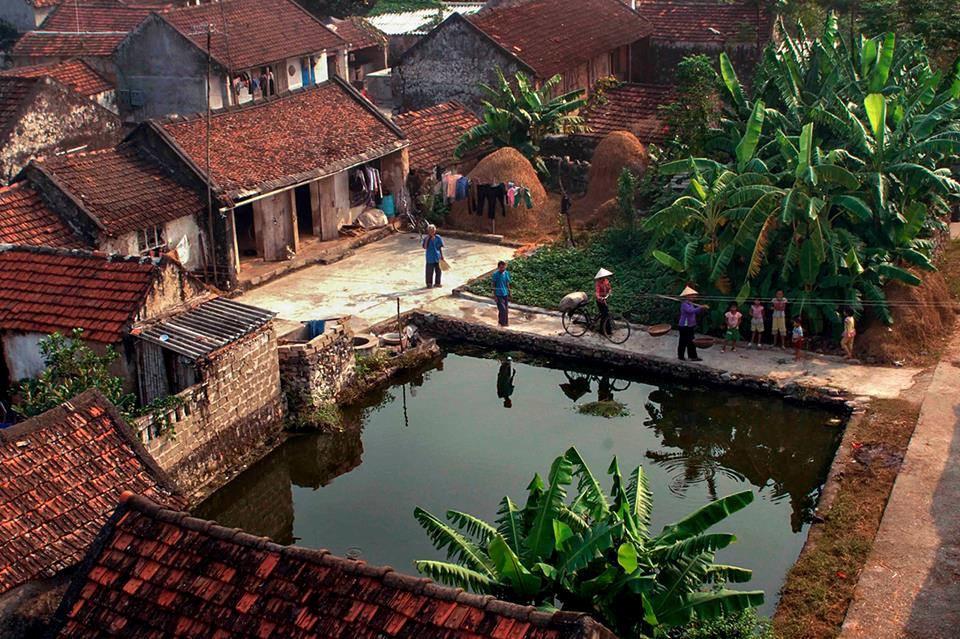
có một người đang đứng ở trong sân của căn nhà